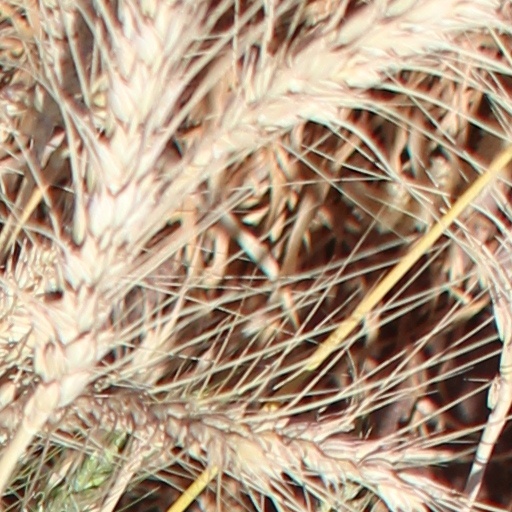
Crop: wheat